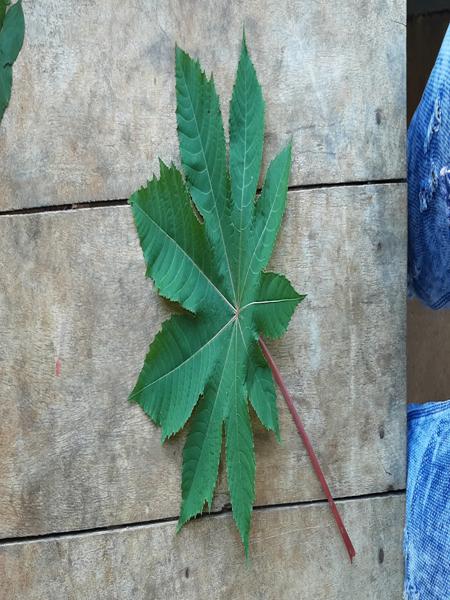
Plant: Castor